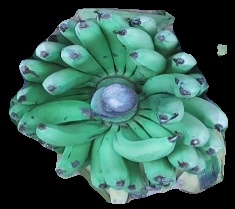
Variety: pachbale
Grade: grade2